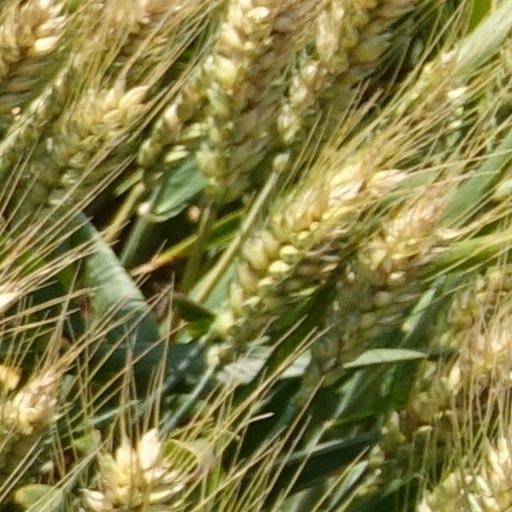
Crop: wheat